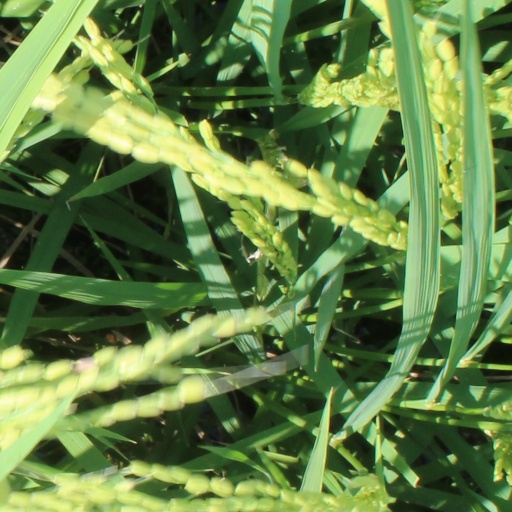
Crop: rice